River City Girls Zero

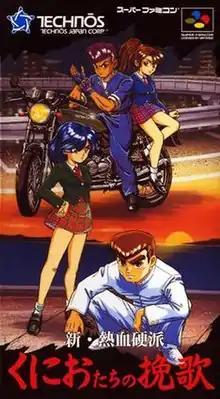
Japanese SFC cover art

is a beat 'em up video game developed by Almanic Corporation and published by Technos Japan for the Super Famicom in 1994 exclusively in Japan. It was the fourth game in the "Kunio-kun" series released for the Super Famicom.